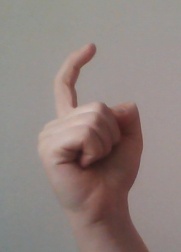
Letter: ra